3rd Night

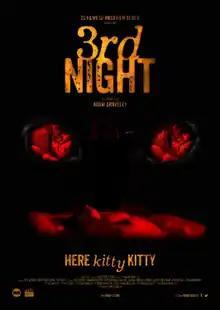
Film poster

3rd Night is an Australian horror film directed and written by Adam Graveley and starring Jesse McGinn, Robert Hartburn, and Bruce Denny.